P. Sheshadri

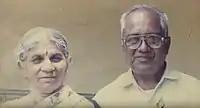
Parents of P. Sheshadri

Sheshadri was born on 23 November 1963 in the village of Dandinashivara in Karnataka to Pattabhiramaiah, a primary school teacher, and Kamalamma. He is the youngest of four siblings. He completed his Master's degree in Kannada literature and also received a Diploma in journalism.